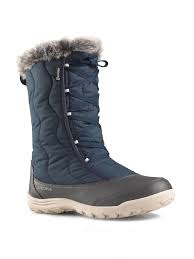
Label: Sneaker